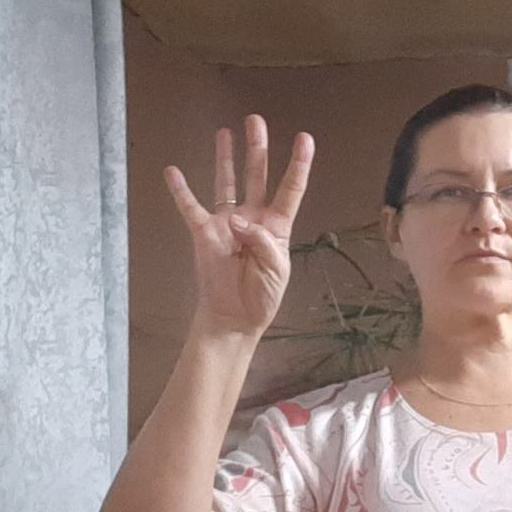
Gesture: four